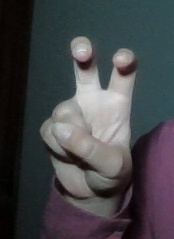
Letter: toot